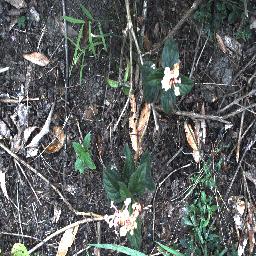
Label: lantana